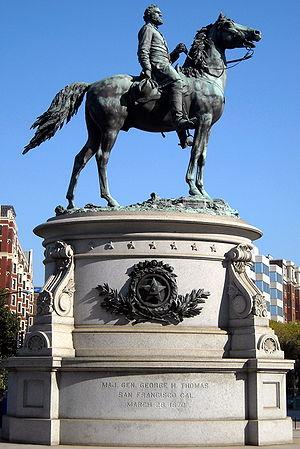
La ville de Washington compte de nombreuses sculptures en plein air. La Smithsonian Institution en compte près de 900 dans son inventaire. En plus des plus célèbres monuments et mémoriaux de la capitale, de nombreuses personnalités reconnues comme des héros nationaux ont été honorées, à titre posthume, une statue les représentant dans un parc ou une place publique. Certains de ces personnages de l'histoire américaine sont représentés plusieurs fois dans la capitale. Abraham Lincoln, par exemple, est représenté par au moins trois sculptures, dont celles au Lincoln Memorial, au Lincoln Park, et à l'ancienne Cour supérieure du district de Columbia. Plusieurs personnalités internationales, telles Mohandas Karamchand Gandhi, ont également été immortalisées par des statues. D'autres figures humaines ne font référence à aucun personnage historique telle par exemple la statue de la Liberté qui ne doit pas être confondue avec la statue de la Liberté à New York, statue allégorique de 19 ½ pieds de haut qui repose au sommet du dôme du Capitole.
Major General George Henry Thomas, ou George Henry Thomas Memorial, est une statue équestre située à Washington, honorant le major général de la guerre de Sécession George Henry Thomas.